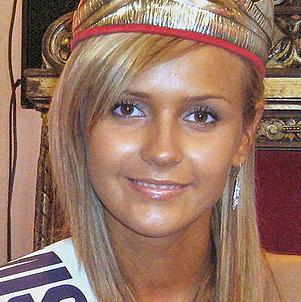
Age: 18